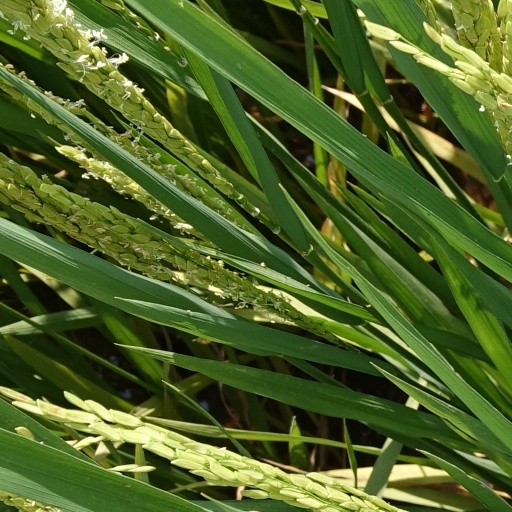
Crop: rice